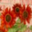
Label: sunflower